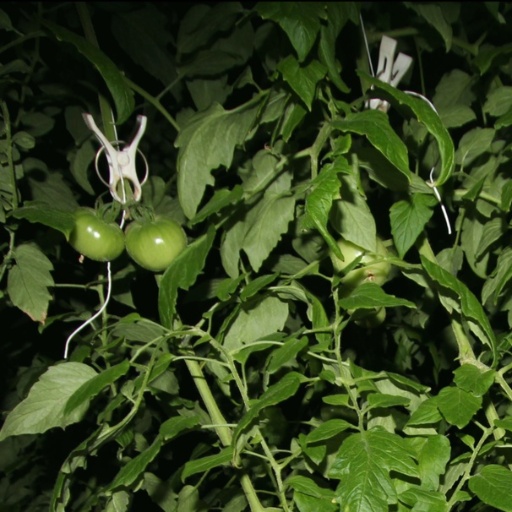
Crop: tomato